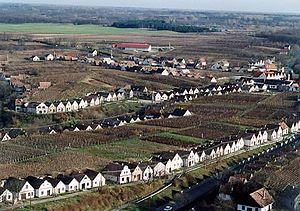
Longtemps, la viticulture fut une spécialité de quelques pays — dont la Grèce, l'Italie, la France, l'Allemagne, l'Espagne et le Portugal — mais aujourd'hui, une cinquantaine de pays peuvent disputer à l'Europe le privilège de planter des vignes et de récolter du vin. La tradition biblique selon laquelle la divinité aurait accordé à Noé échoué sur le mont Ararat le privilège de planter la vigne recouvre une réalité historique puisque les premières vignes cultivées pendant l'Antiquité l'ont été dans le Croissant fertile. Toutefois, les recherches scientifiques ont prouvé que les premières vinifications se sont faites dans l'actuelle Géorgie il y a près de 8'000 ans.